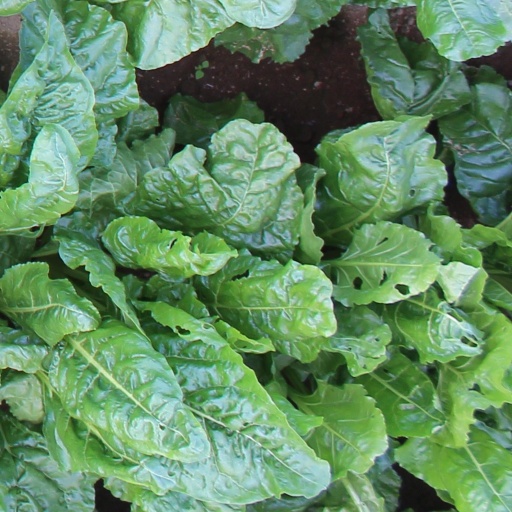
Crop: sugar beet